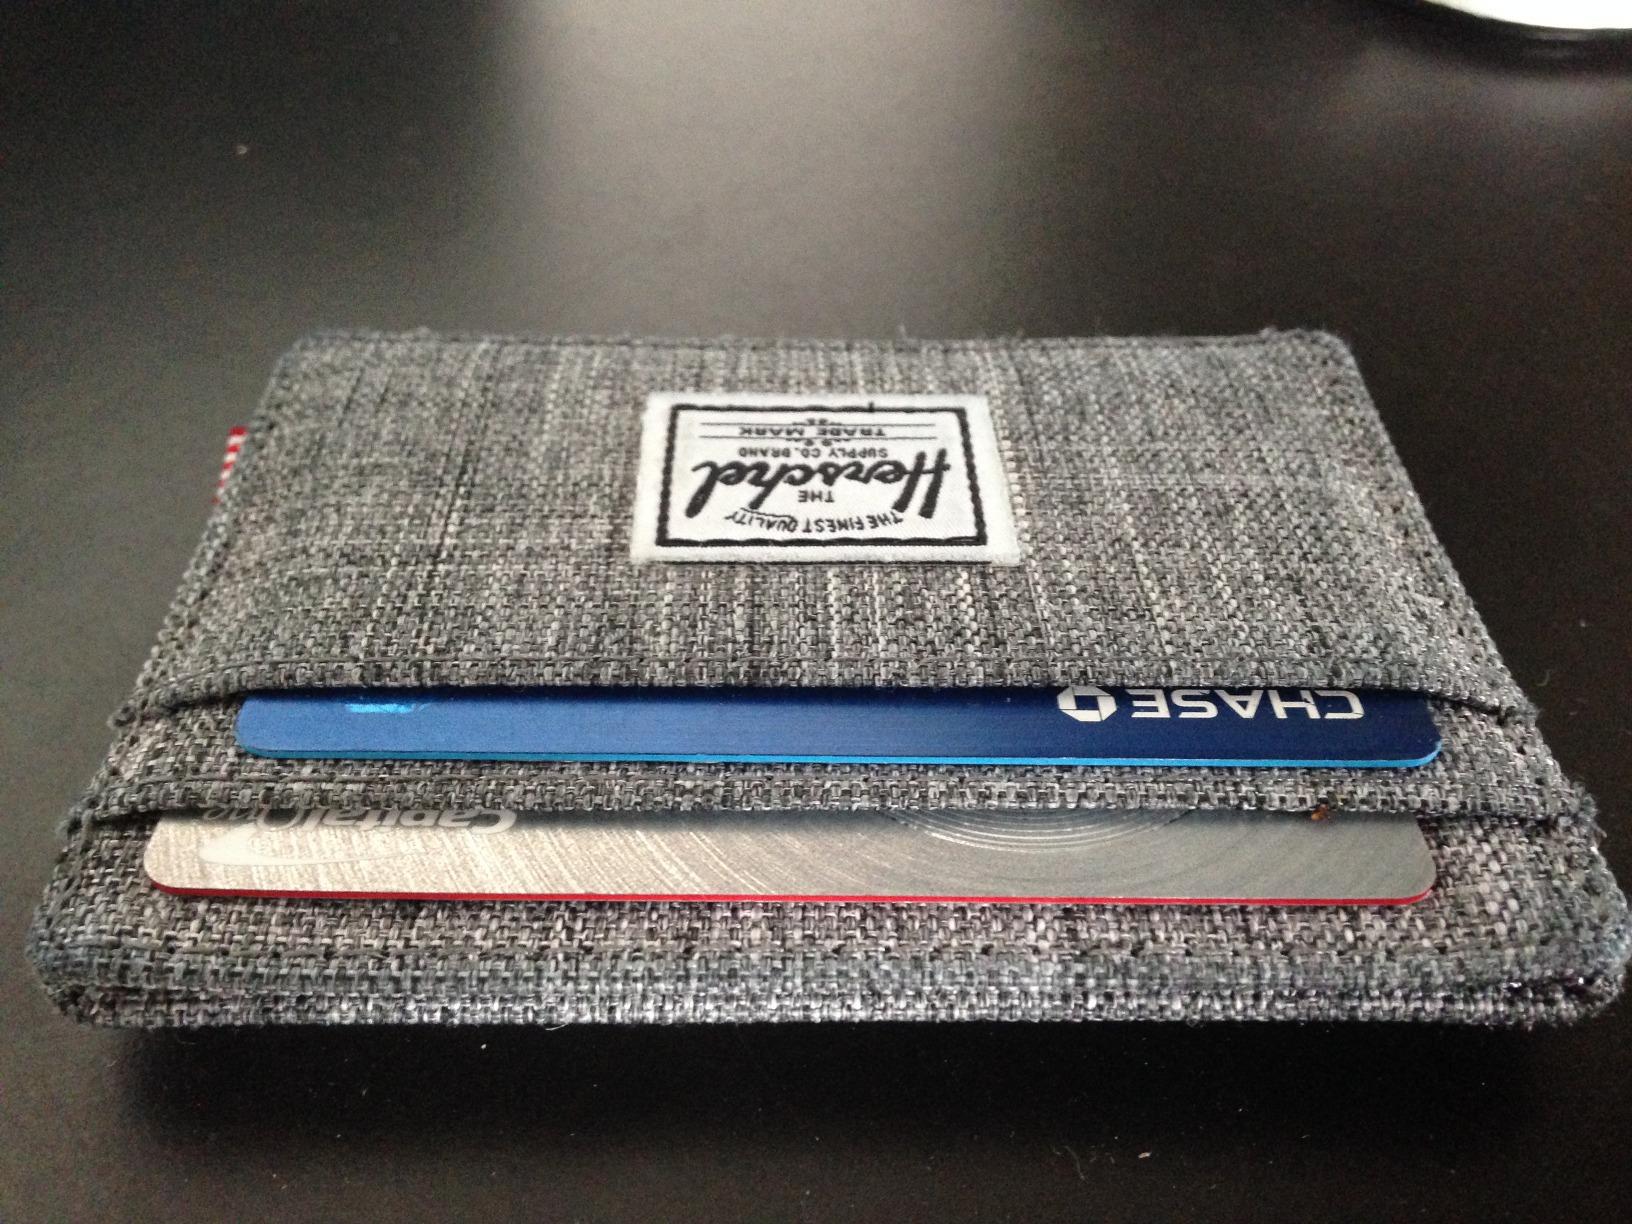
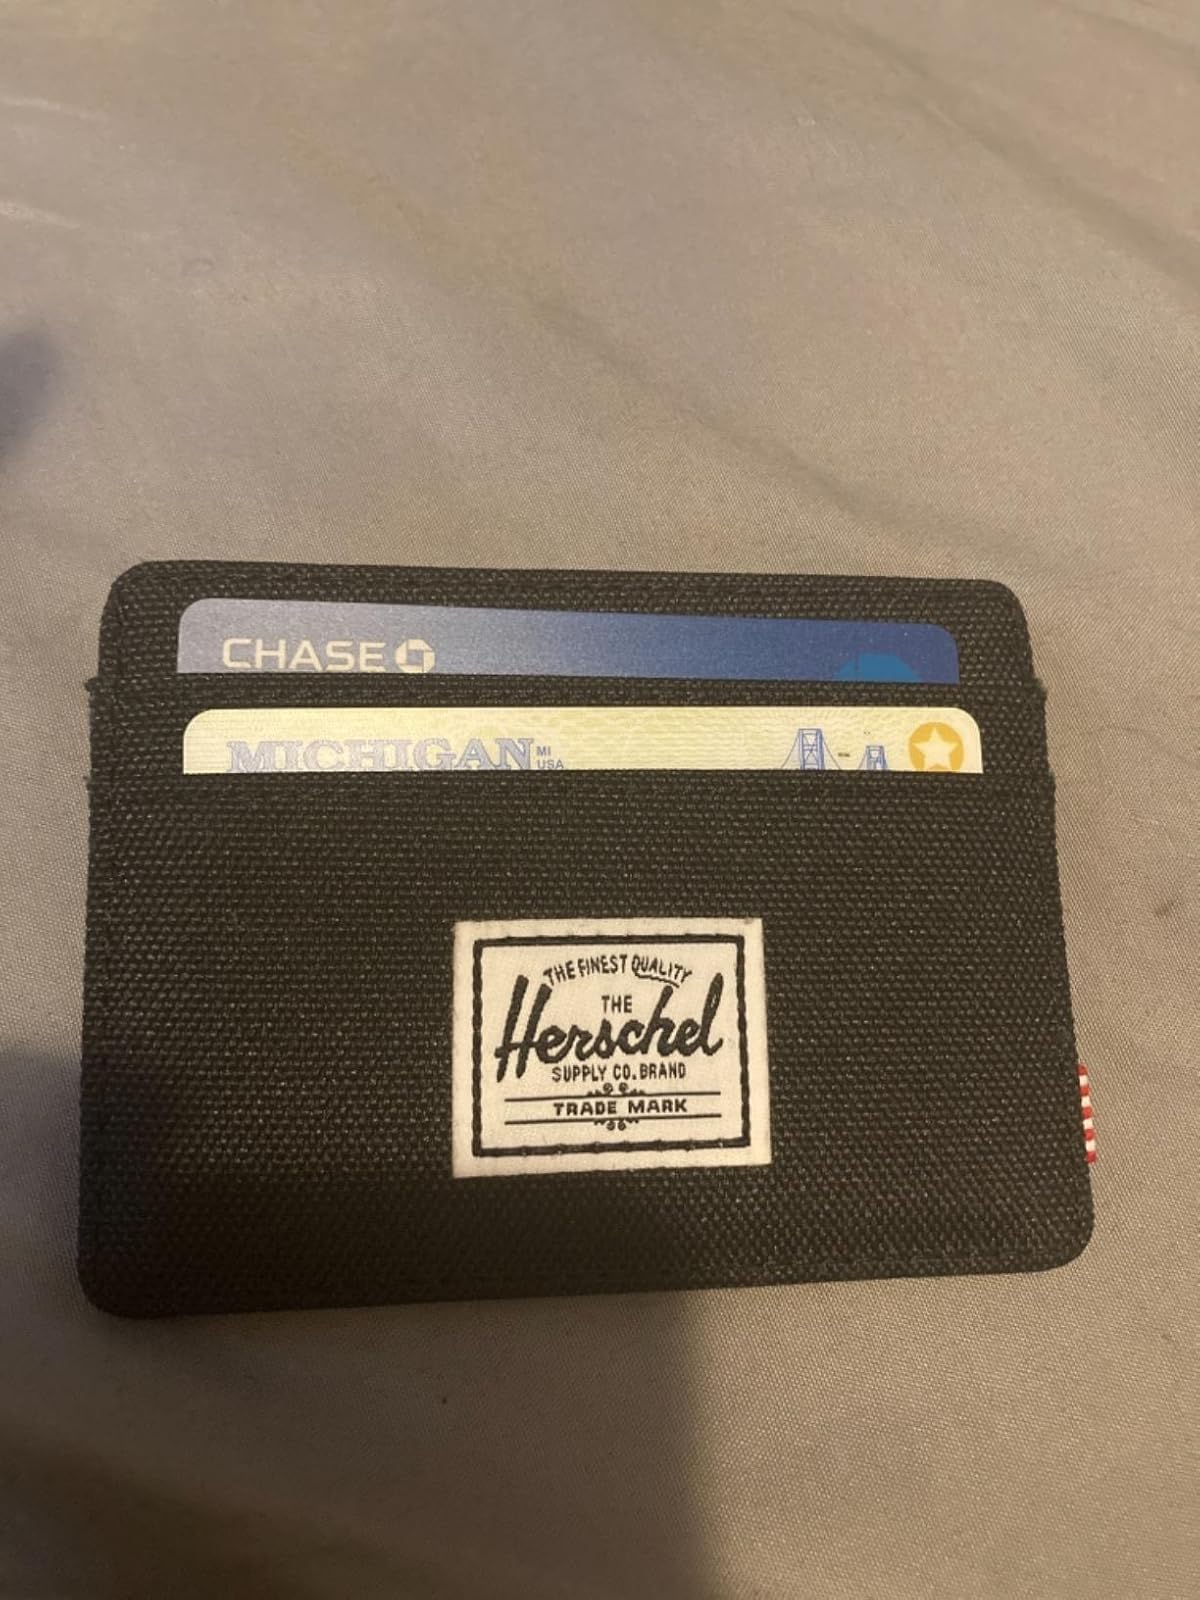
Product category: accessories_wallet
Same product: no